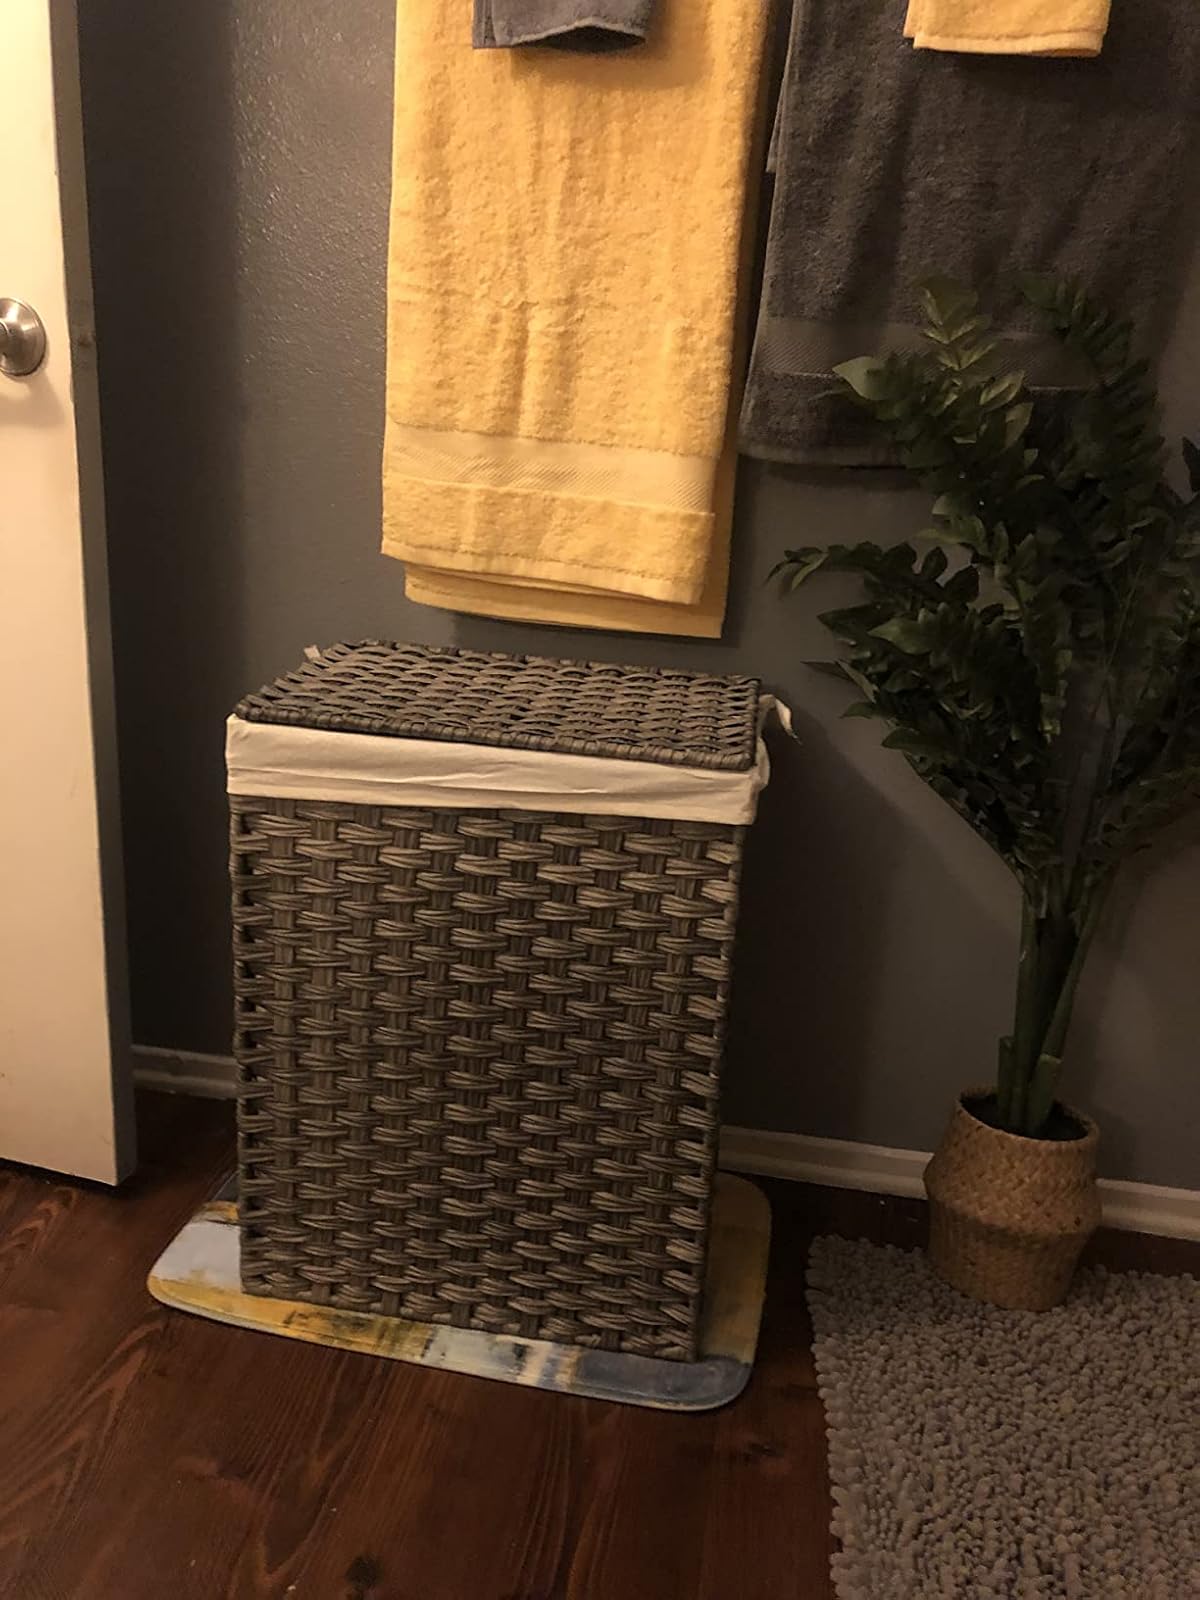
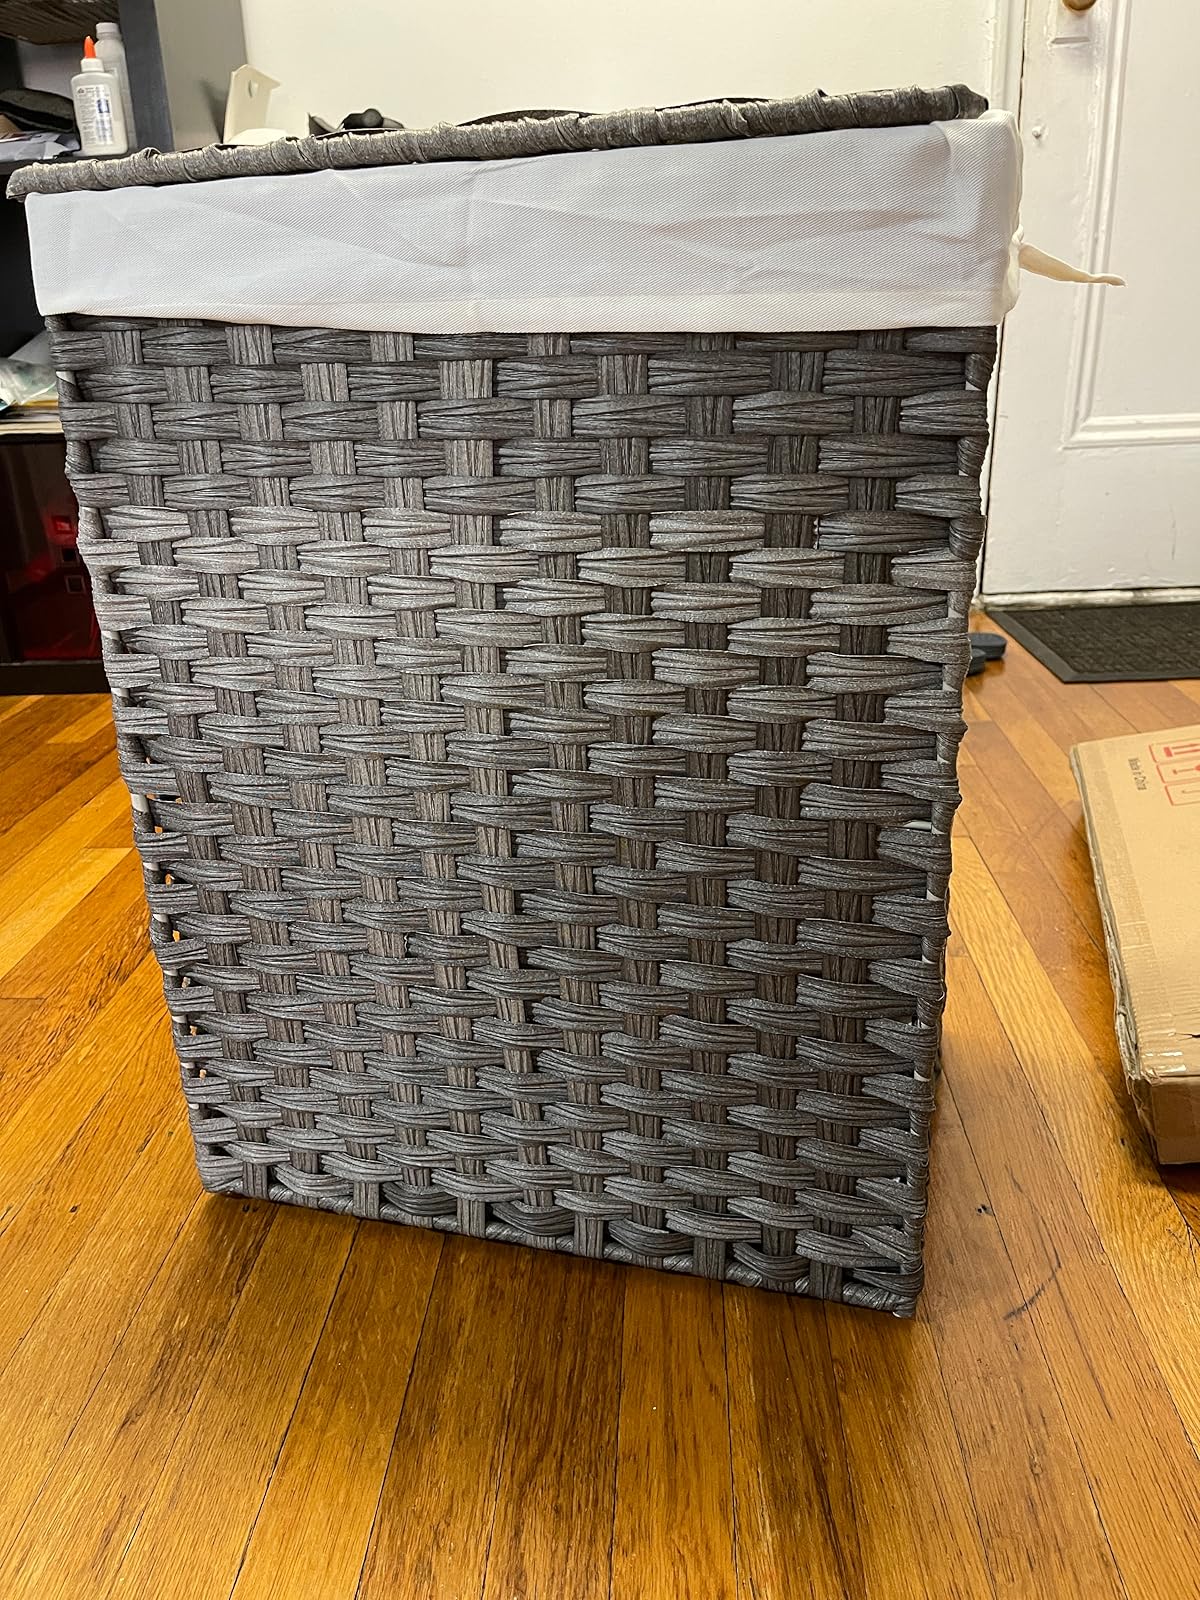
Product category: items_hamper
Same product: yes